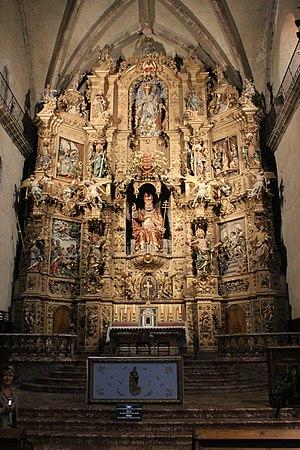
Prades (Pyrénées-Orientales, France), église Saint Pierre, retable du maître-autel Le Triomphe de St Pierre, le plus grand retable baroque de France.